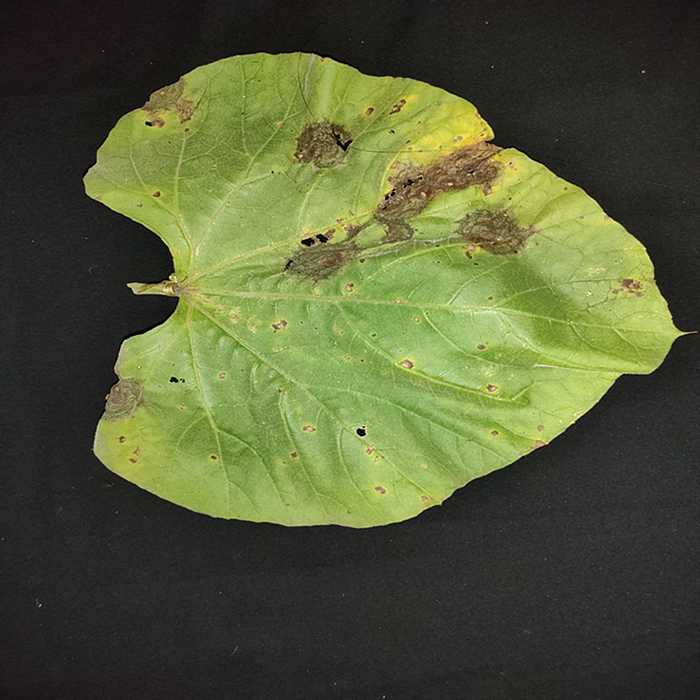
Plant: Bottle gourd
Label: Downey mildew